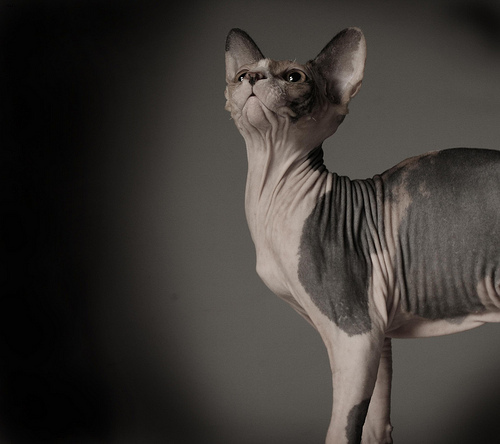
Breed: sphynx